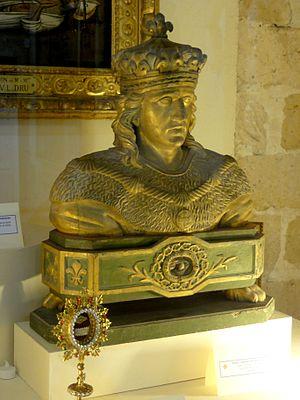
Buste-reliquaire de saint Louis, bois doré, XIXe s.
L'église Saint-Étienne de Beauvais est une église catholique paroissiale située à Beauvais, chef-lieu du département de l'Oise, rue de l'Étamine. Sa fondation à la fin du IIIᵉ siècle est due à saint Firmin. L'on ignore son premier vocable, mais elle a longtemps été dédiée à saint Vaast d'Arras, et un chapitre a existé sous ce titre de 1072 à 1742. Même avant le début de la construction de l'église actuelle au début du XIIᵉ siècle, l'église Saint-Étienne est le centre de la vie municipale, et bien que située en dehors de la cité épiscopale, sa paroisse est l'une des plus importantes de la ville. Sa nef et son transept sont de style roman, hormis les deux premières travées de la nef reconstruites après un incendie à la fin du XIIᵉ siècle, et les murs orientaux du transept en grande partie remaniés au XVIᵉ siècle. Dans la nef, l'on trouve une élévation à trois étages avec triforium. Le voûtement d'ogives des bas-côtés a vraisemblablement commencé vers 1120, mais l'on suppose que le chœur roman terminé avant cette date était voûté d'ogives dès le départ.